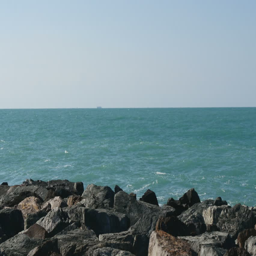
strong waves blasting against the rocks off the coast